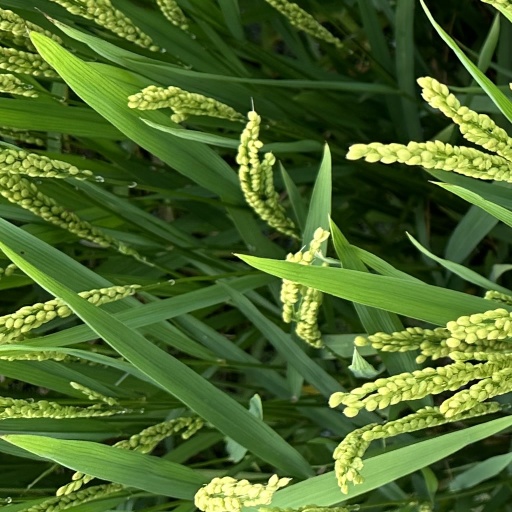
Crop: rice